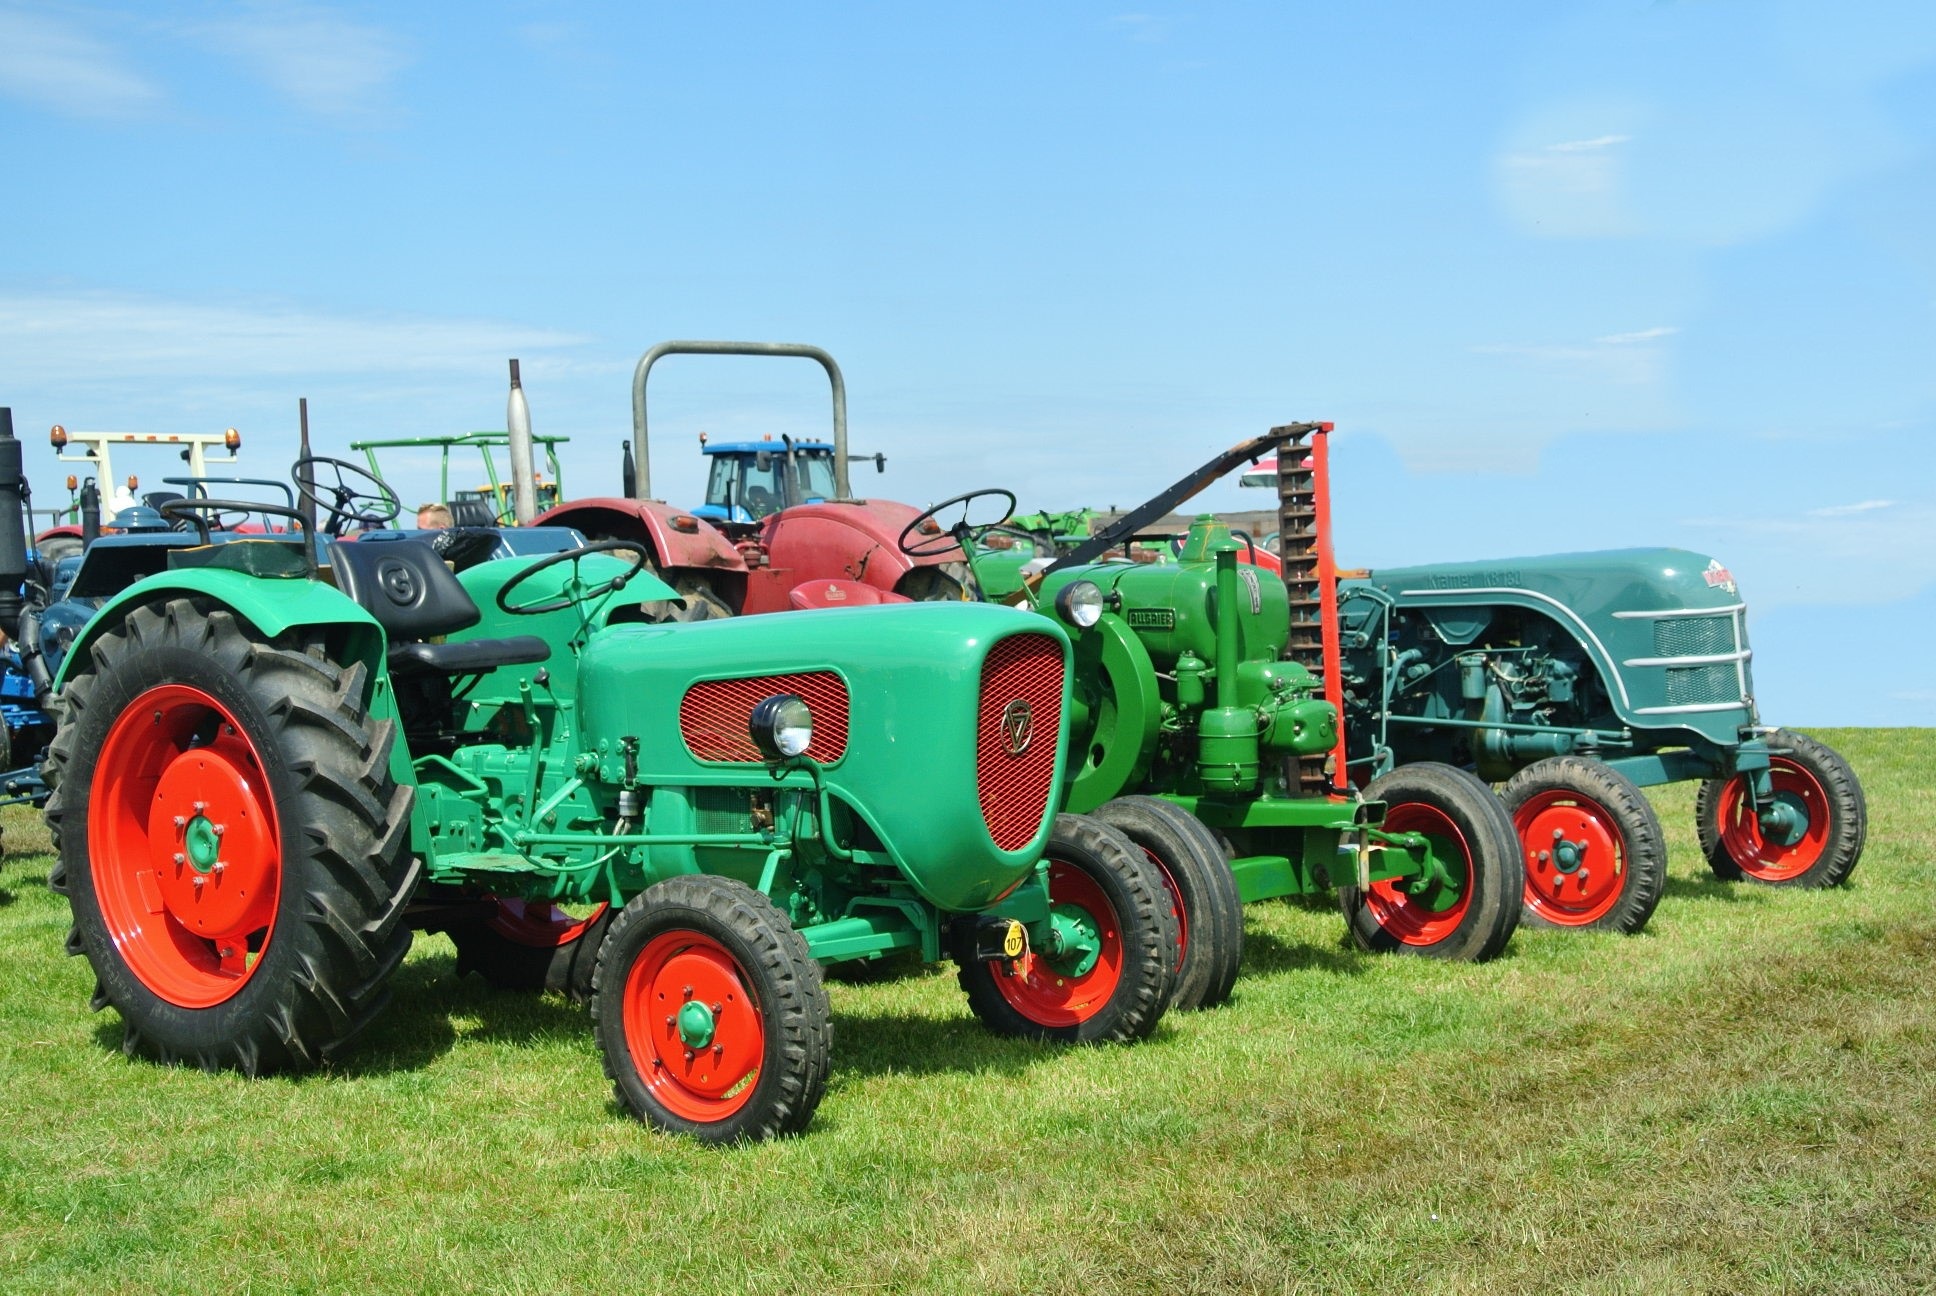
tractor, field, farm, vehicle, agriculture, oldtimer, tractors, arable, commercial vehicle, working machine, agricultural machinery, land vehicle, allgaier trek